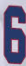
Number: 6